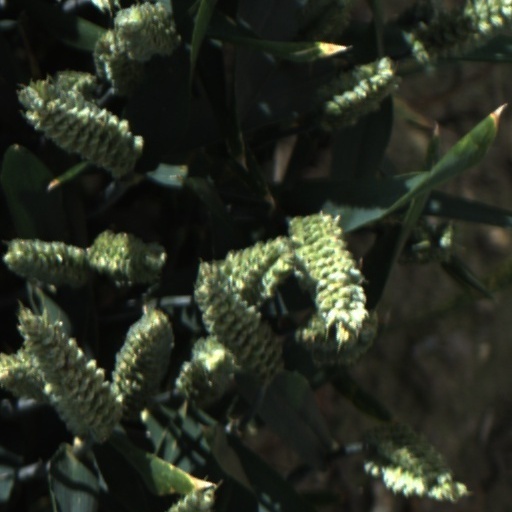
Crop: wheat